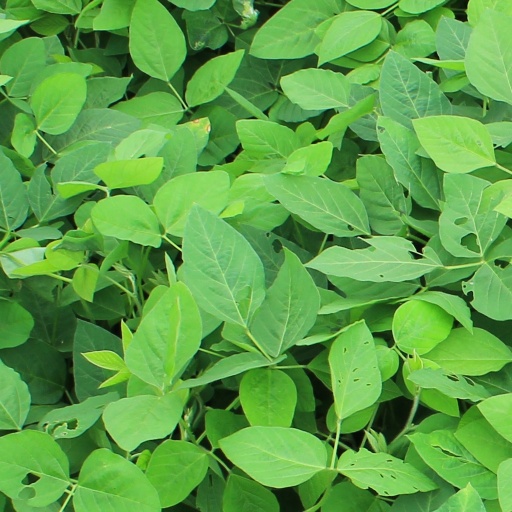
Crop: soybean